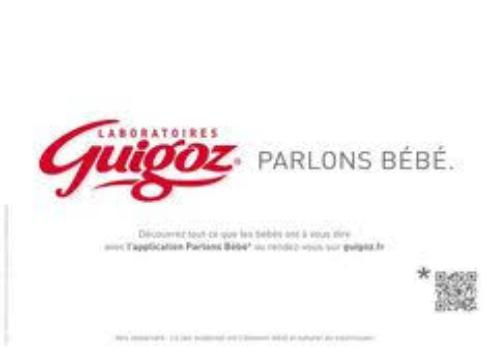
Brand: Guigoz
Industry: Food